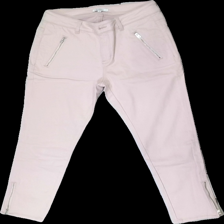
View: front
Type: Trousers
Category: Ladies
Brand: Rosebud
Colors: Pink
Material: 100% cotton
Cut: Regular, Tight
Size: 38
Season: All
Price range: 50-100
Recommended usage: Reuse